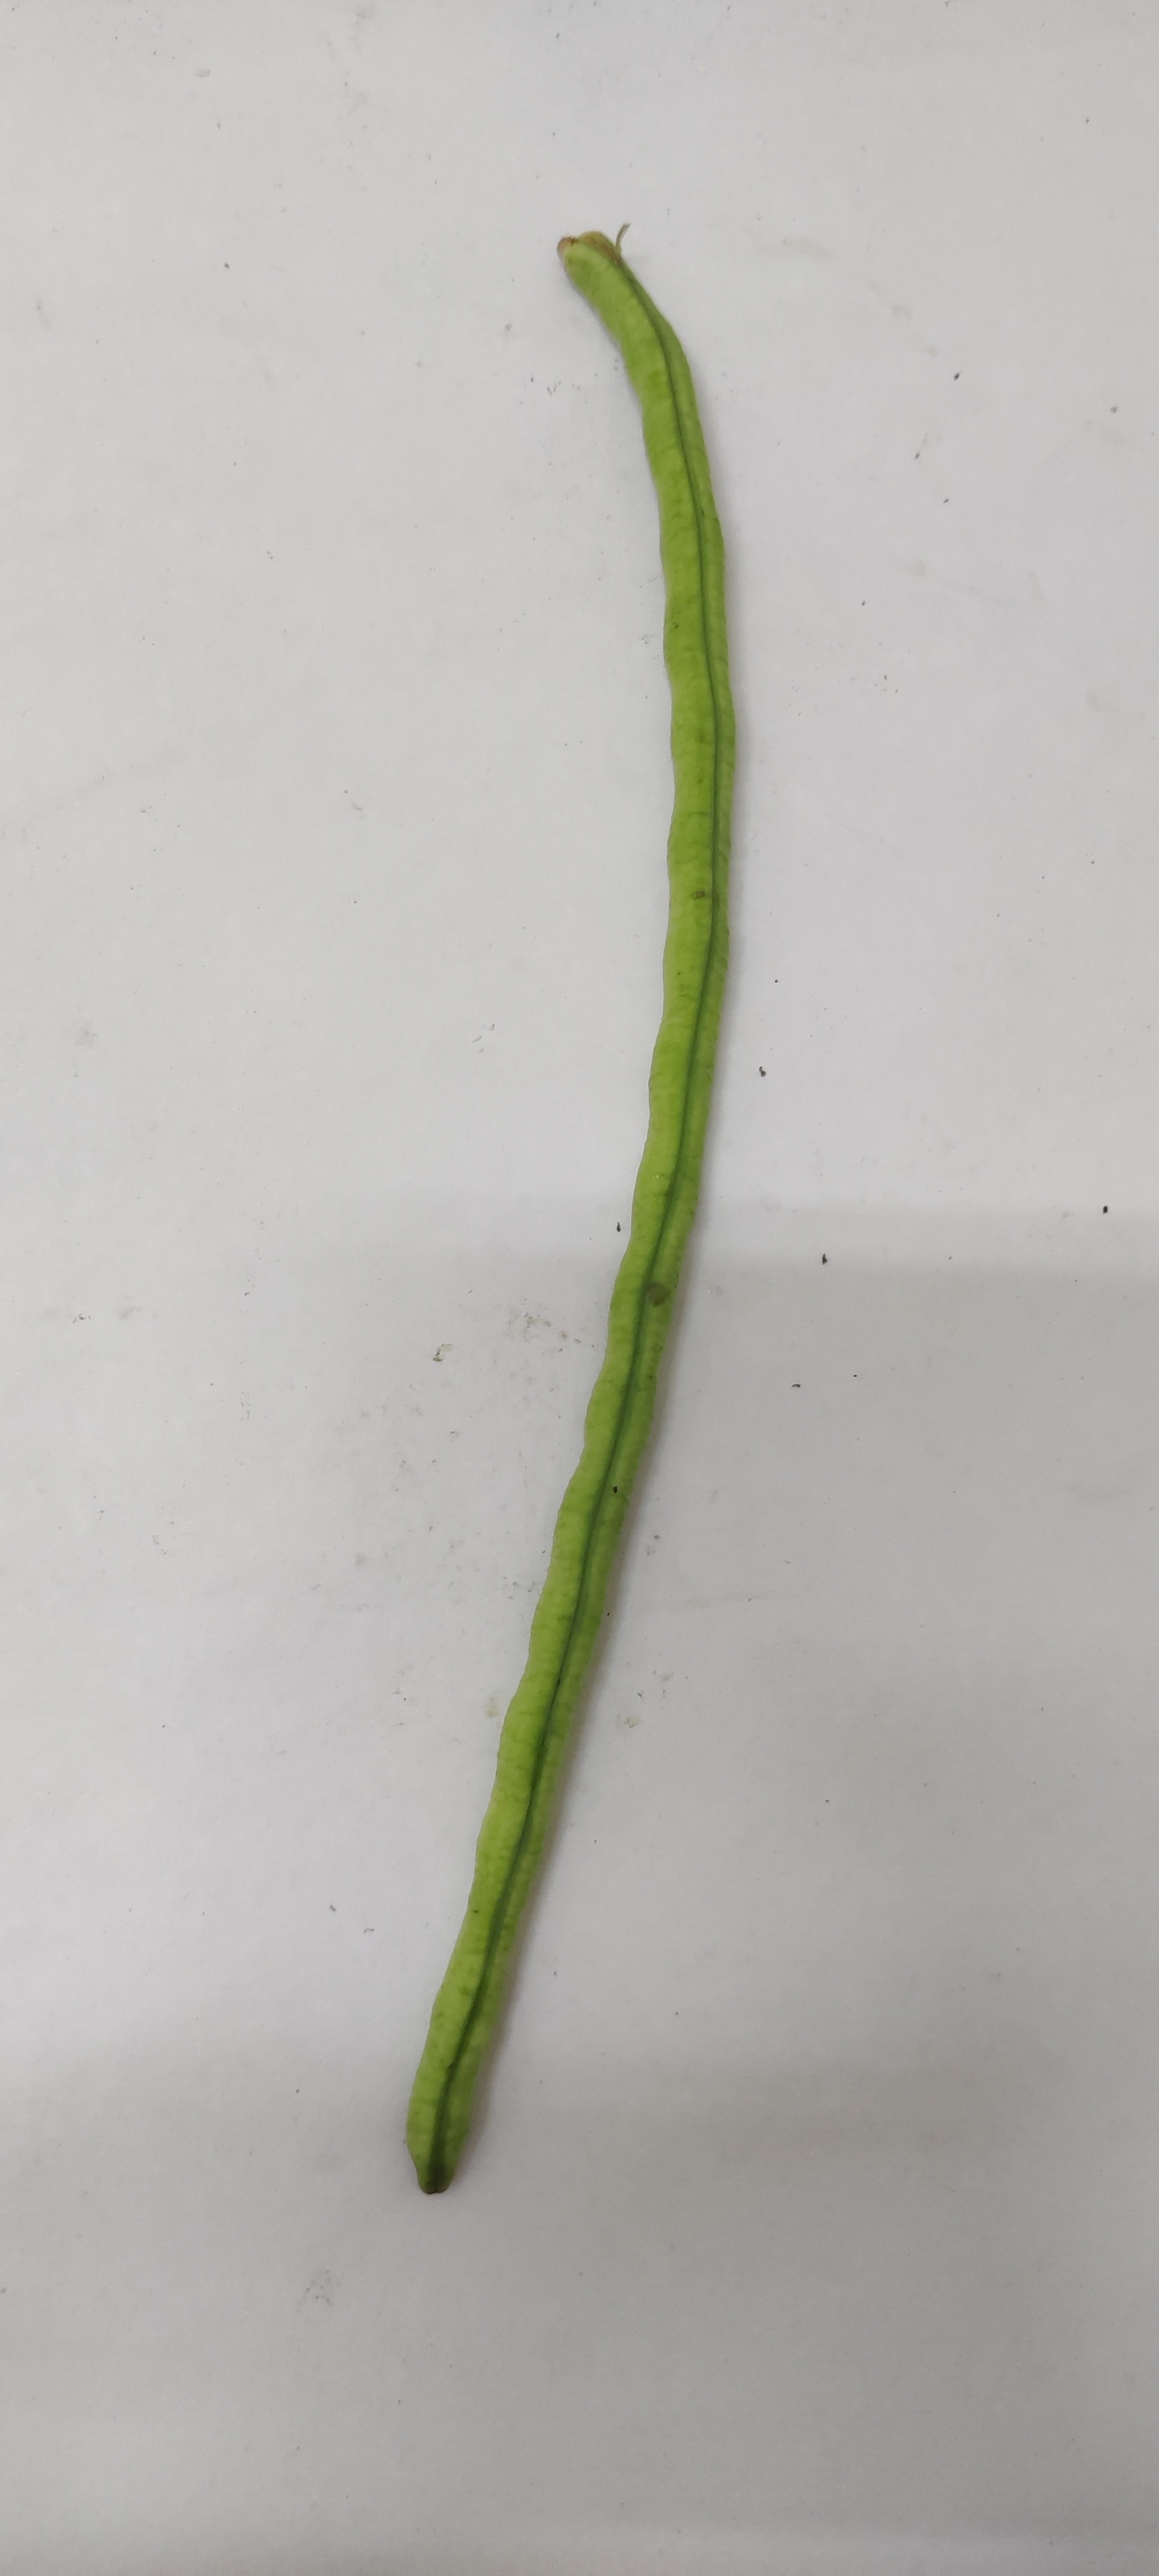
Crop: Cowpea
Condition: Fresh